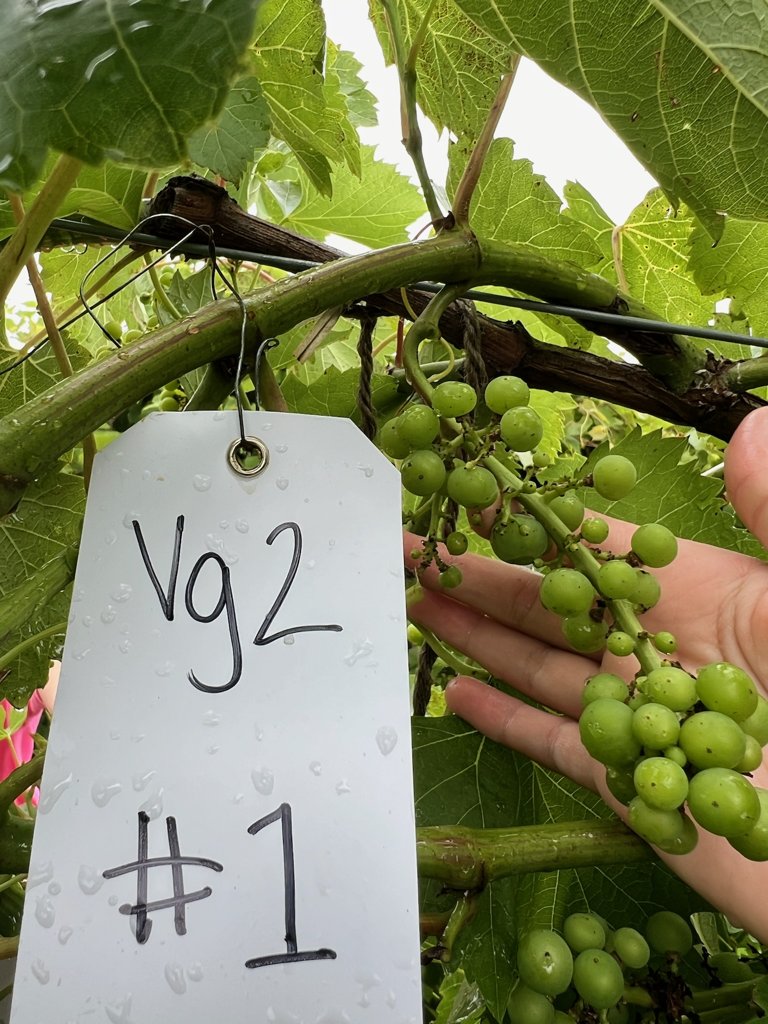
Berries visible: 48
Grape clusters: 2